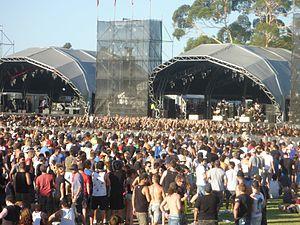
Le Soundwave, ou Soundwave Festival, est un festival organisé dans les plus grandes villes australiennes. Il émerge initialement à Perth et se délocalisera dans les plus grandes villes du pays en 2007.